Nanty Glo, Pennsylvania

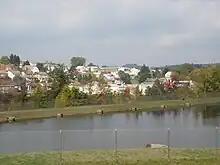
A small section of Nanty Glo seen beyond "Lake Heisley". The pond, part of a mine water reclamation project, occupies part of what was once the above-ground works of Heisley Mine.

The 2010 census found the population of the town to be 2,734 people. The borough population growth from 2000 to 2010 was -10.5% (down from 3,054 people to 2,734 people). 21.3% of Nanty Glo borough residents were under 18 years of age. Census 2010 race data for Nanty Glo show a racial breakdown of 0.4% black, 0.1% Asian, and 0.9% Hispanic. There were 1,289 housing units in Nanty Glo borough, 91.0% of which were occupied.